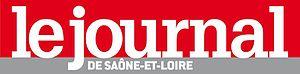
Logo du Journal de Saône-et-Loire.